Va'etchanan

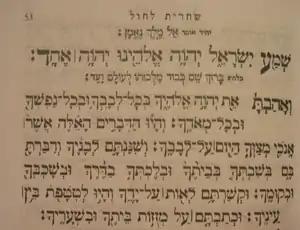
the beginning of the "Shema" prayer in the Siddur

Baruch Spinoza listed the proposition in Deuteronomy 6:4 that God is One second among the doctrines of universal faith and the fundamental dogmas of Scripture that tend to the central doctrine that there exists a God, a Supreme Being, Who loves justice and charity, and Who must be obeyed by whoever would be saved, and that the worship of God consists in the practice of justice and love towards one's neighbor. Spinoza argued that no one could dispute that the doctrine that God is One is absolutely necessary for entire devotion, admiration, and love towards God, for devotion, admiration, and love spring from the superiority of one over all else.